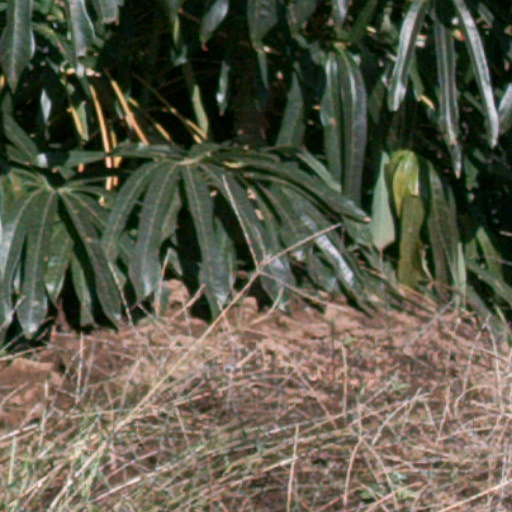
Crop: cassava